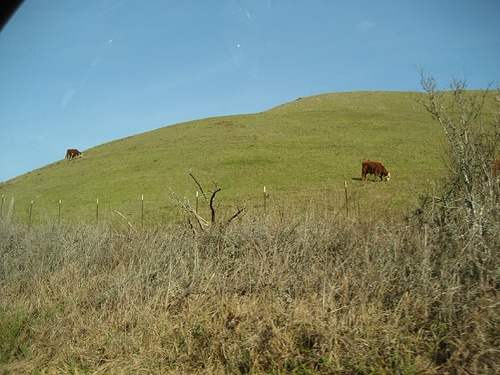
Two brown cows walking through a grassy hill.
There are only two cows in the pasture.
Some cows grazing grass on a big steep hill.
two cows in an open field on a hill behind a fence
two brown cows are grazing in a field.